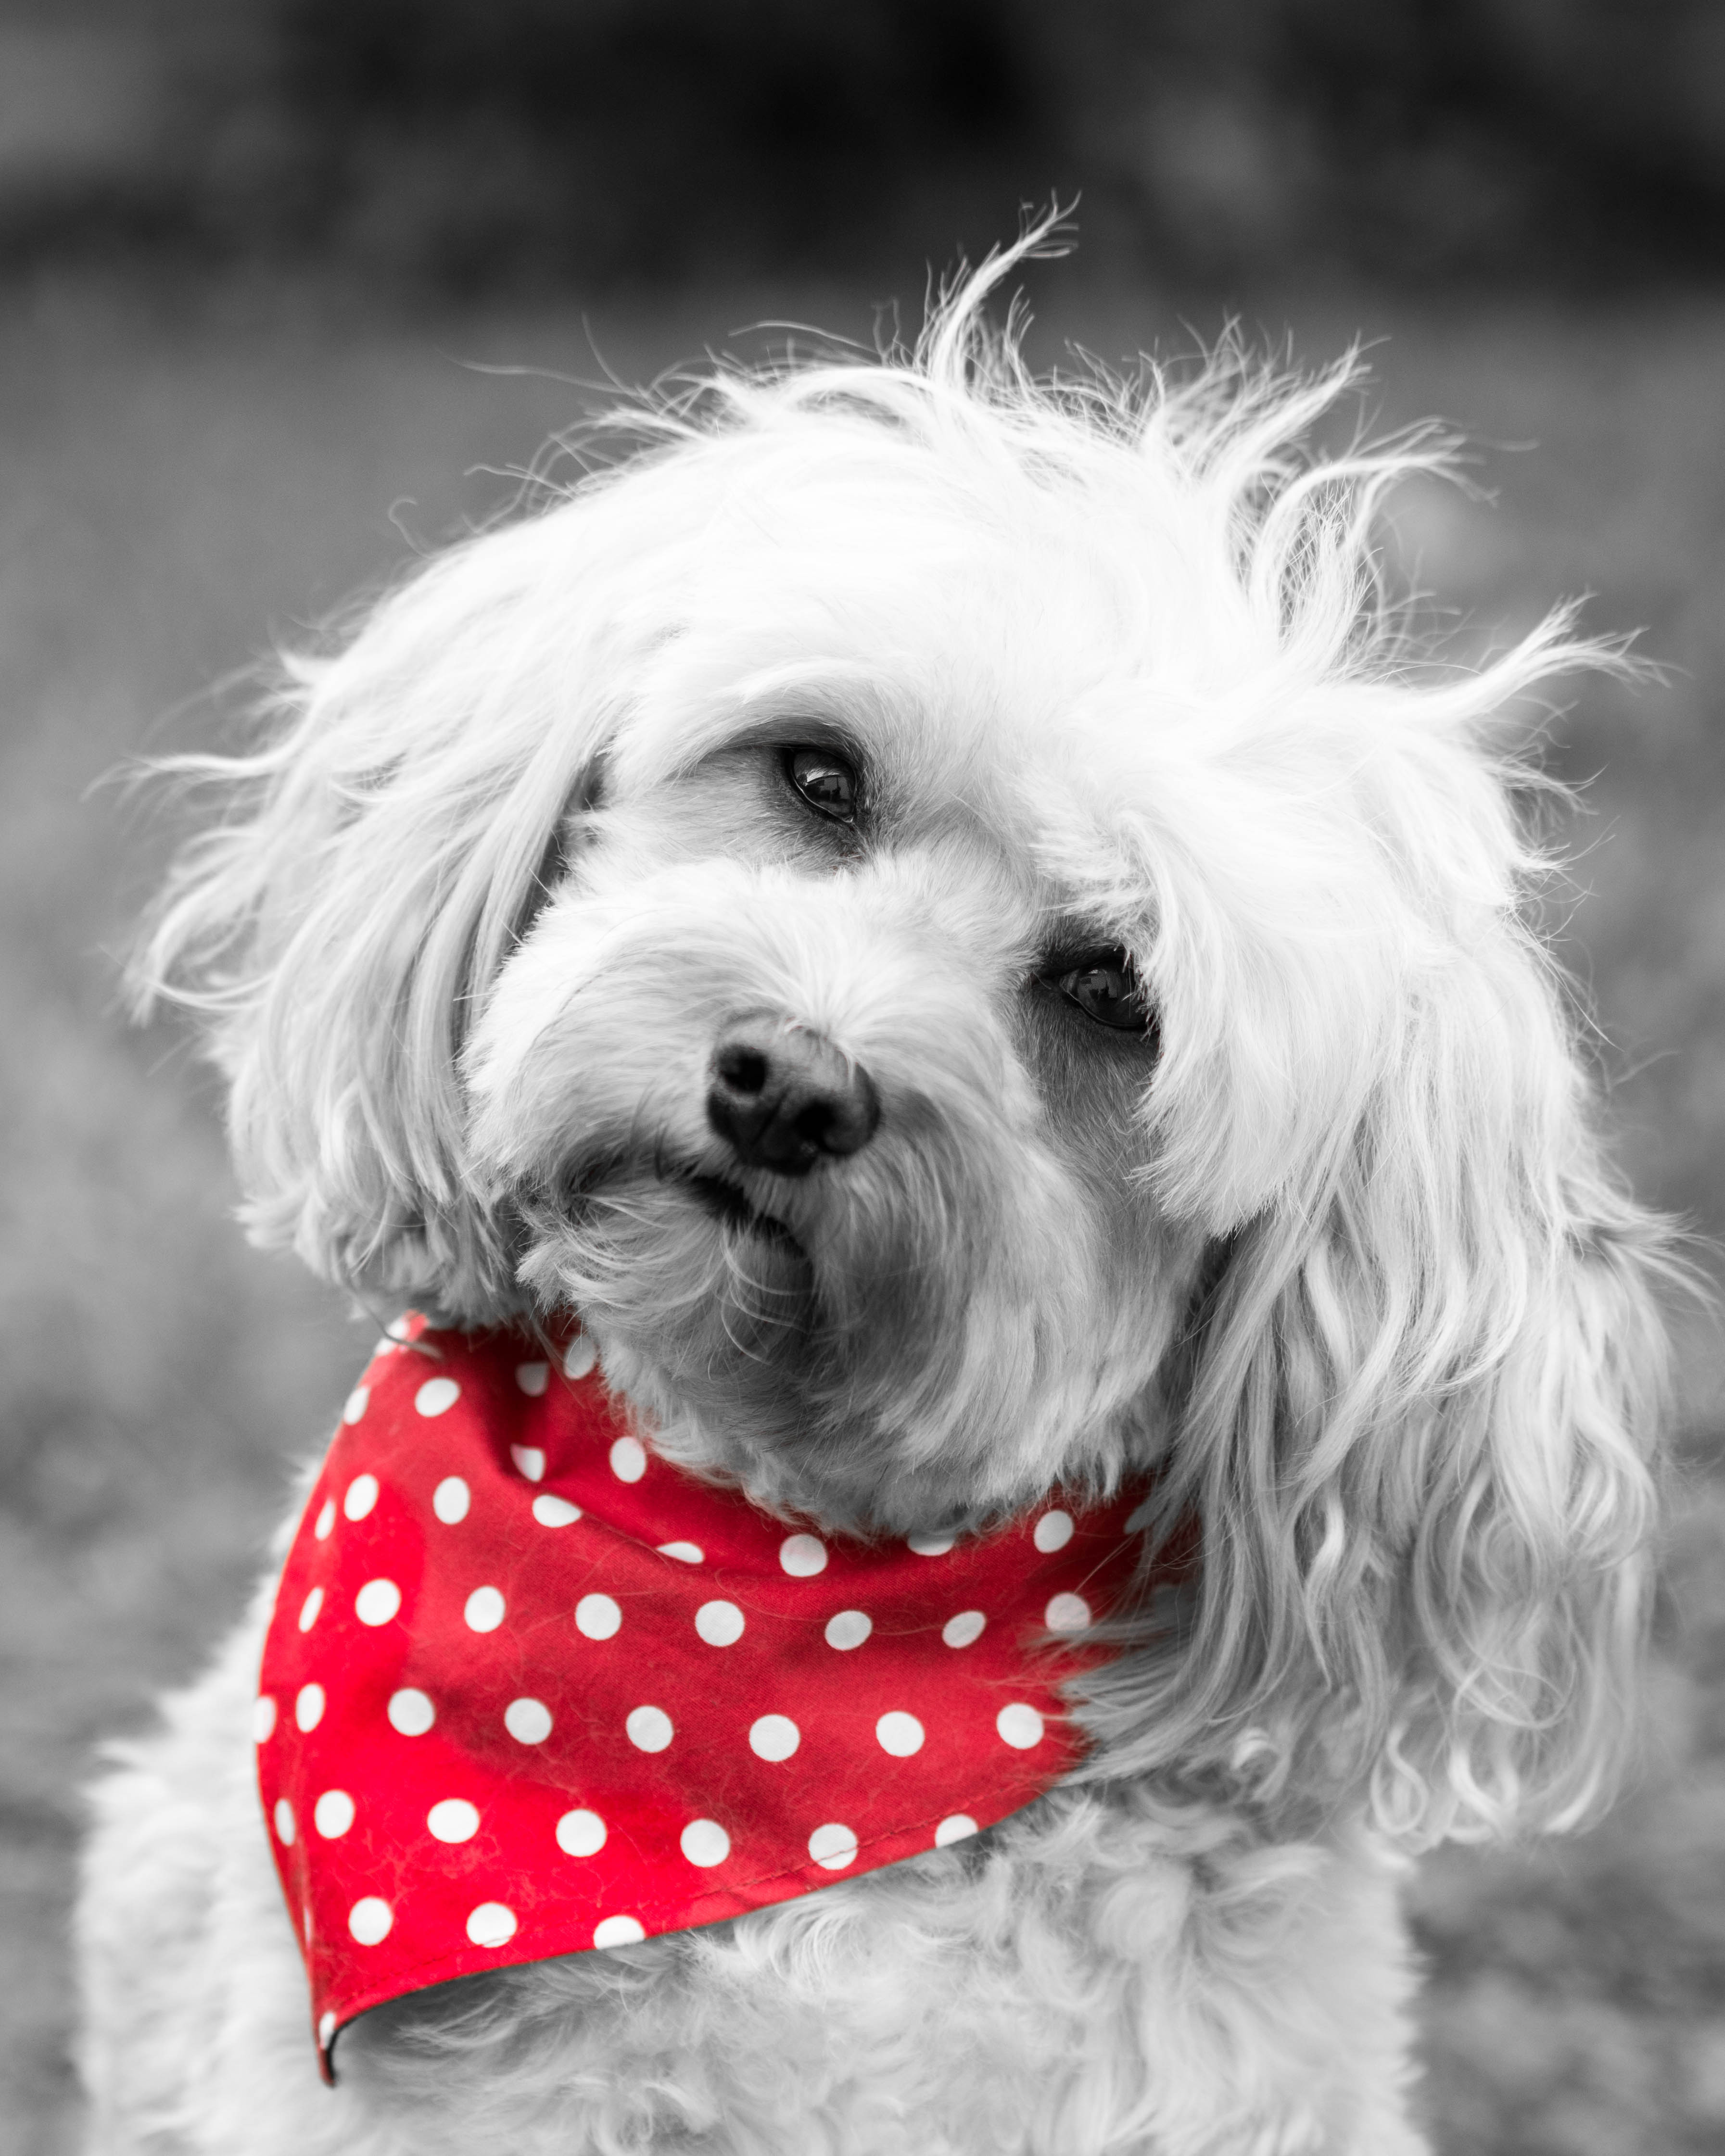
black and white, white, puppy, dog, mammal, monochrome, vertebrate, dog breed, pup, oodle, cavoodle, cavapoo, poodlecross, maltese, bichon, bolognese, monochrome photography, havanese, dog like mammal, schnoodle, dog crossbreeds, poodle crossbreed